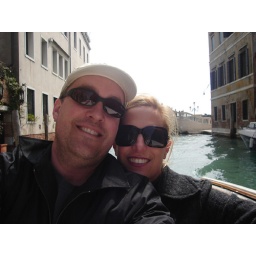
Our first full day in Venice, taking a water shuttle to the glass blowing factories on the island of Murano.